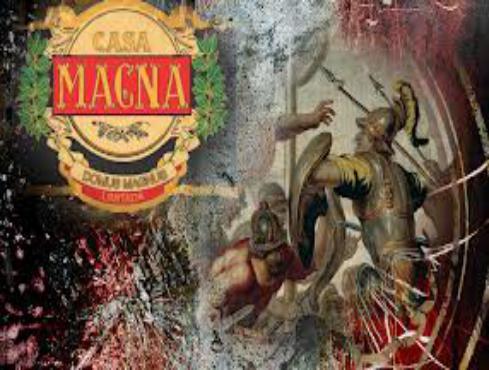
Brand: Casa Magna
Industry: Necessities